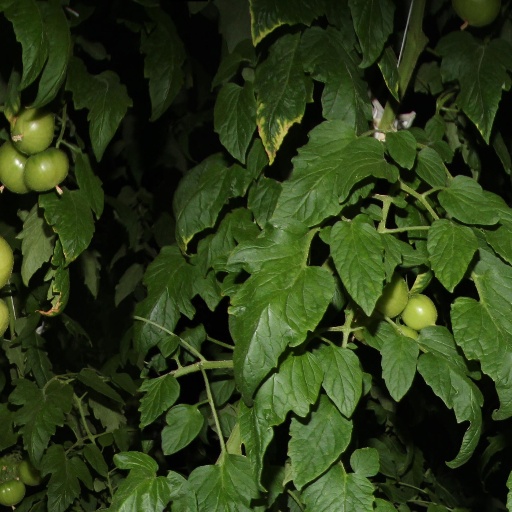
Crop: tomato